Elvis Prençi

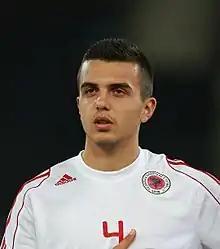

Elvis Prençi (born 26 June 1993 in Peshkopi) is an Albanian professional footballer who plays as a centre-back for Prishtina e Re.